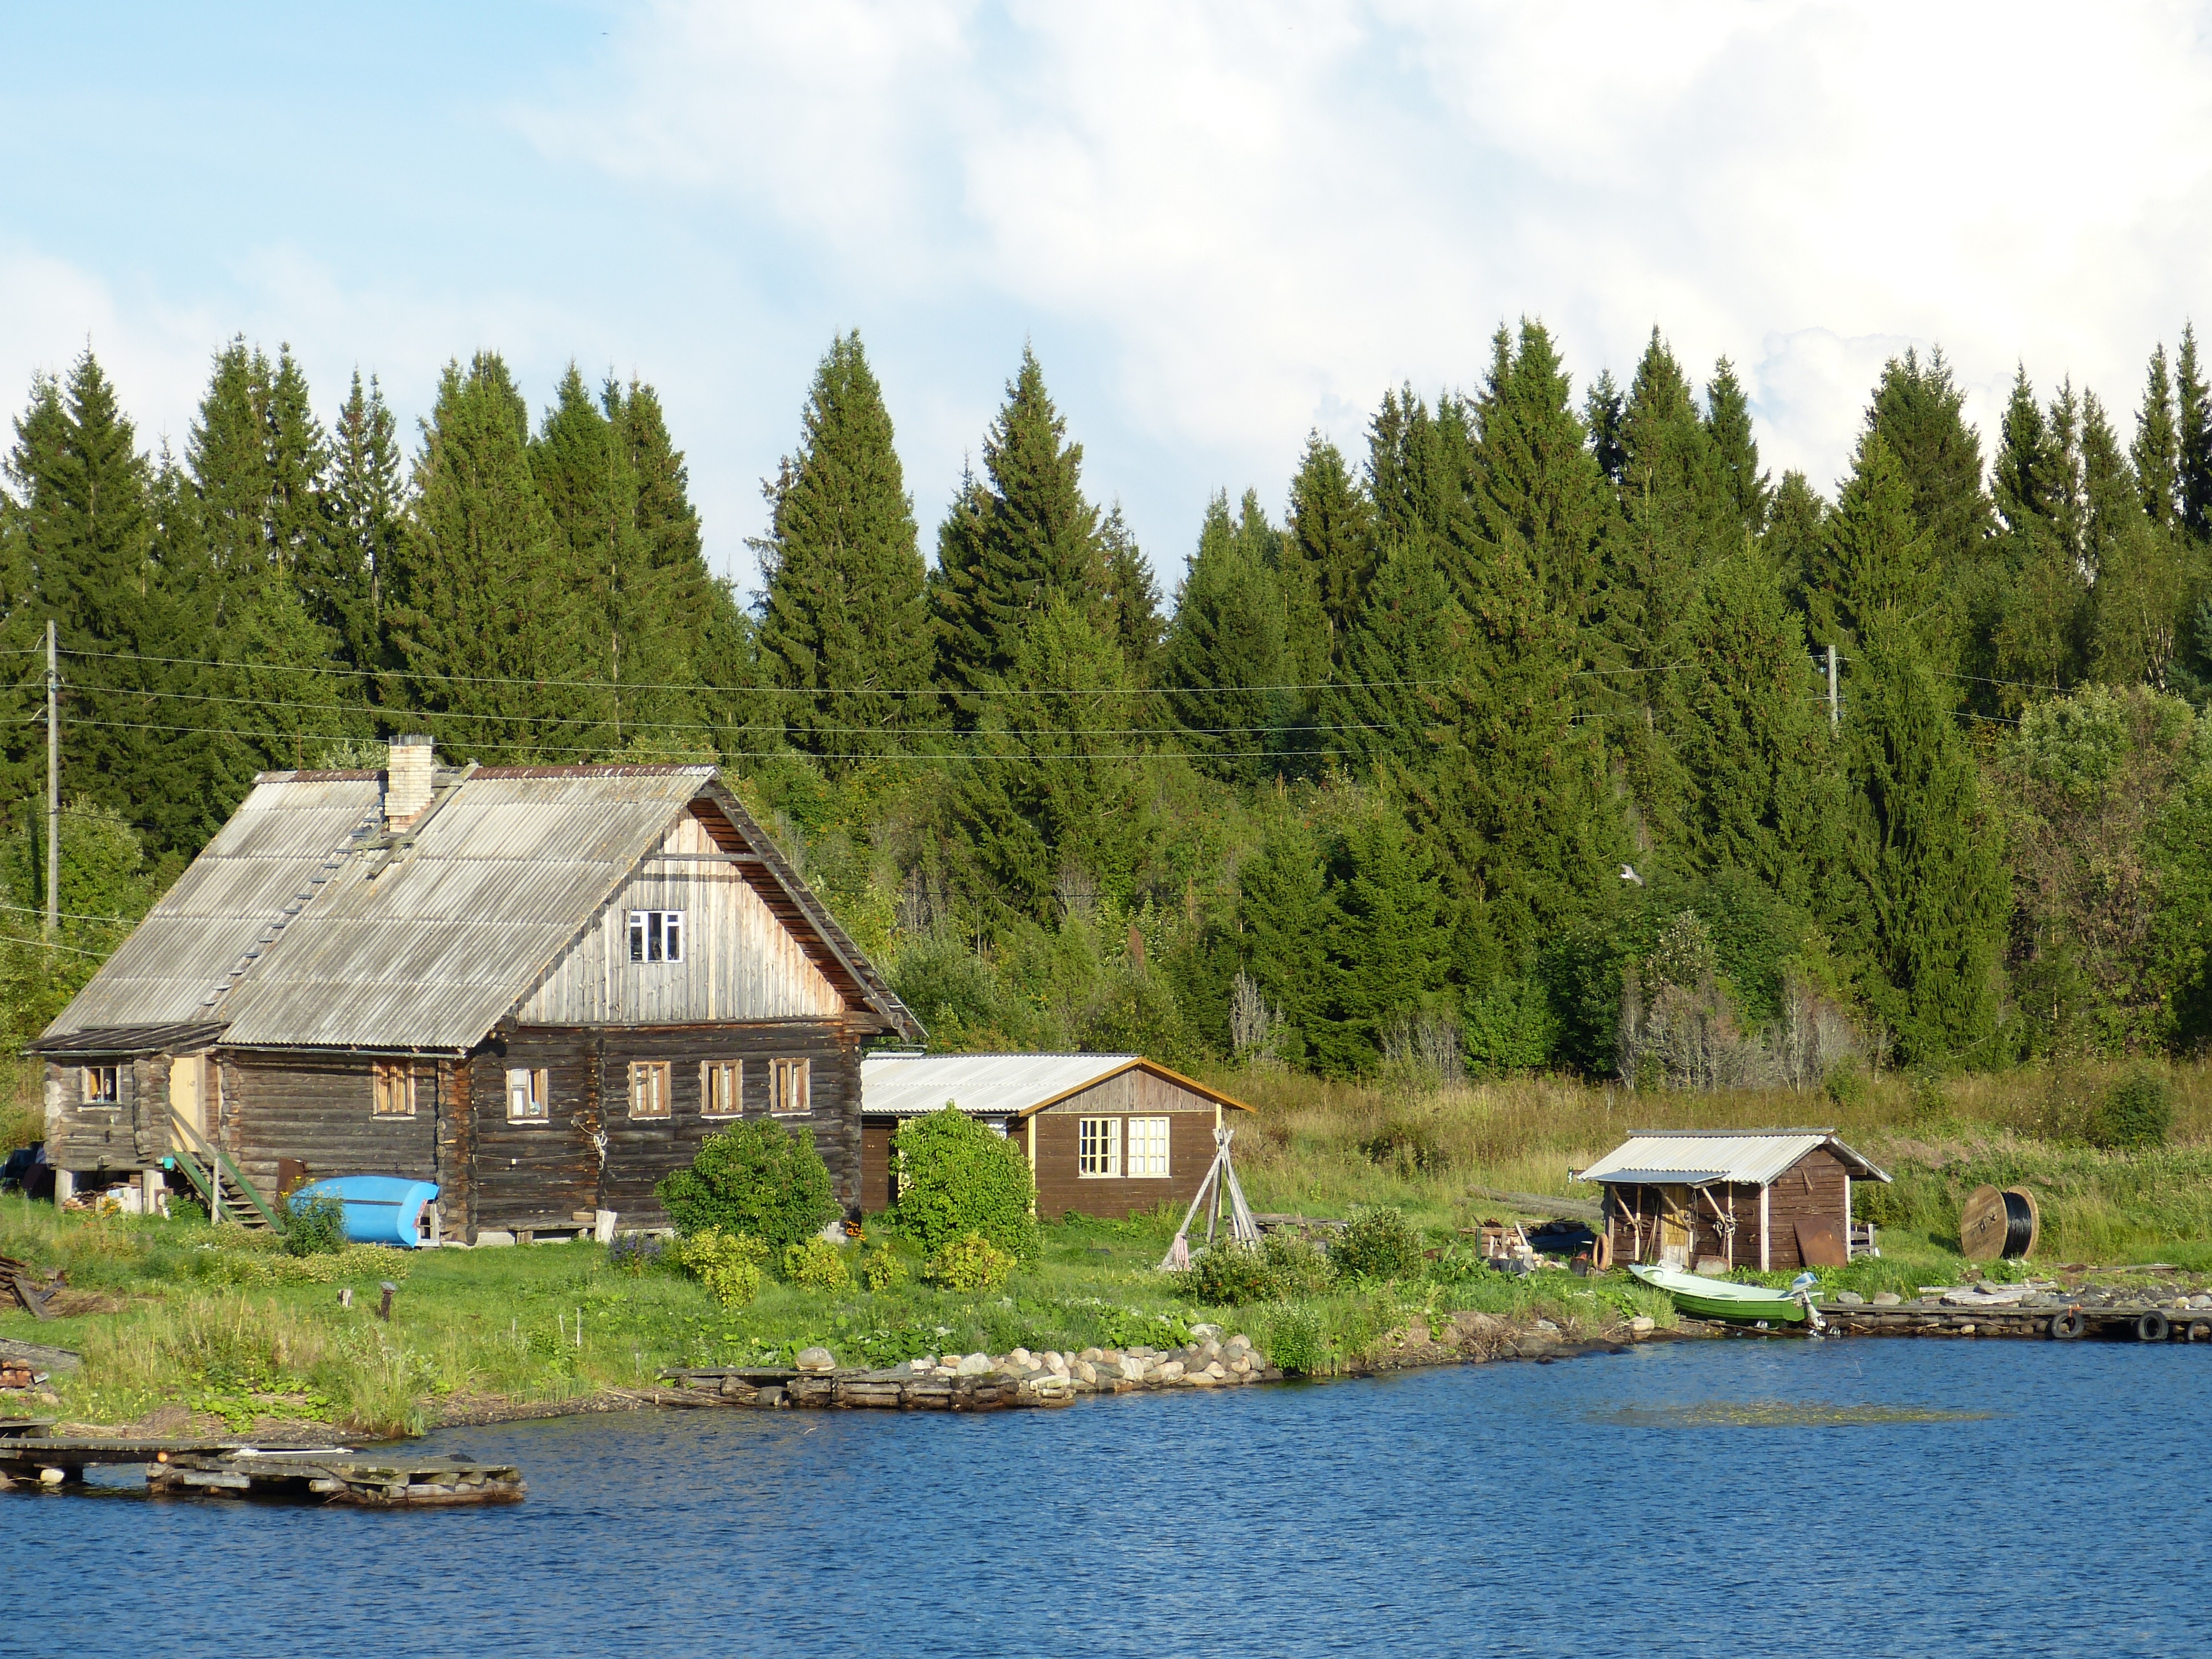
forest, wilderness, mountain, wood, lake, home, river, mountain range, hut, village, lonely, bank, russia, rural area, coniferous forest